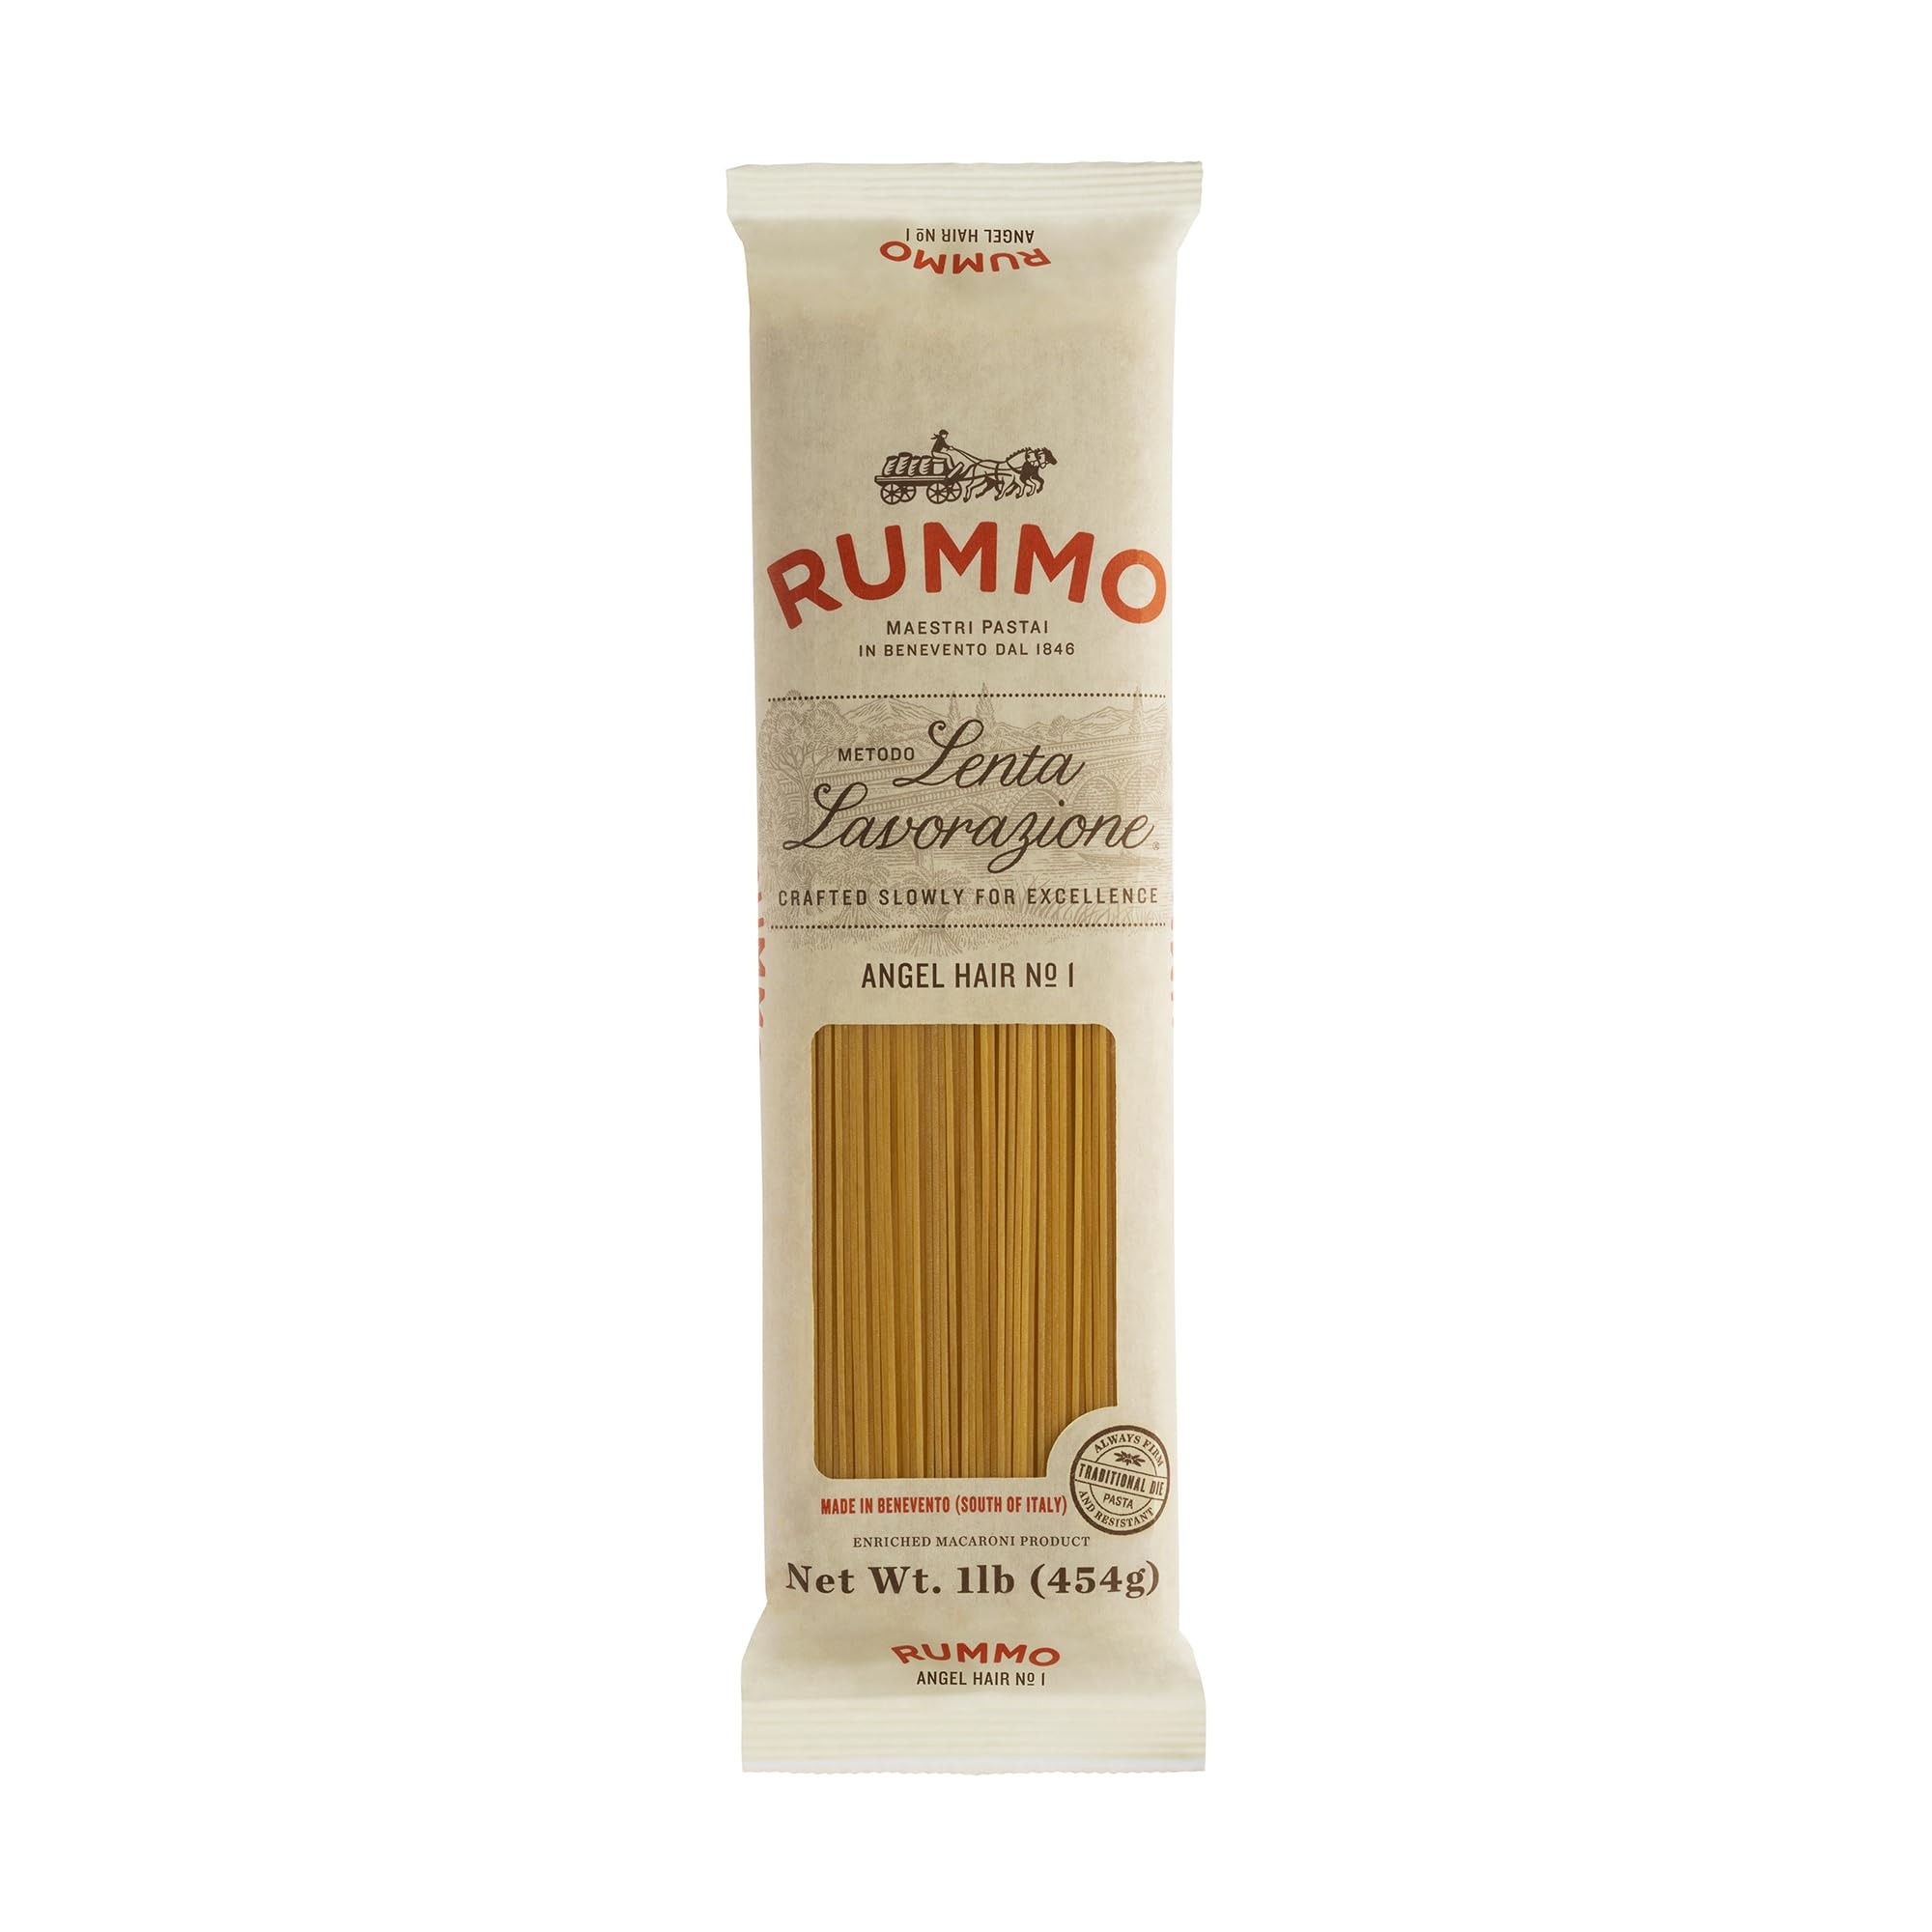
Item Name: Rummo Angel Hair Pasta N.1 - Capellini Pasta Noodles, Dry Pasta, Durum Wheat Angel Hair, Skinny Pasta, Thin Noodles - 16 Ounces (Pack of 1)
Bullet Point 1: DELICATE PASTA - Capellini is known for its typical and delicate texture, making it a delightful choice for those who enjoy lighter pasta options
Bullet Point 2: VERSATILITY - Capellini's subtle flavor allows it to pair well with a variety of ingredients. It can be customized to suit different taste preferences by adding vegetables, proteins, or herbs
Bullet Point 3: CRAFTED SLOWLY - Lenta Lavorazione is our exclusive slow production method. The slowness with which we work the best ingredients results in pasta with notable, inherent qualities
Bullet Point 4: HIGH QUALITY INGREDIENTS - Crafted from Durum Wheat Semolina, our pasta is made with the finest natural ingredients, delivering a high-quality pasta with exceptional taste and texture
Bullet Point 5: MADE IN ITALY - Made in Bevento, located in the south of Italy, this pasta captures the essence of Italian culinary tradition, bringing an authentic touch to your table
Value: 16.0
Unit: Ounce

Price: 6.77